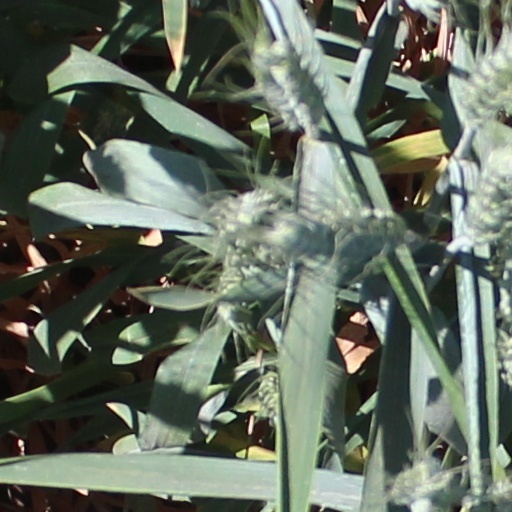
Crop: wheat